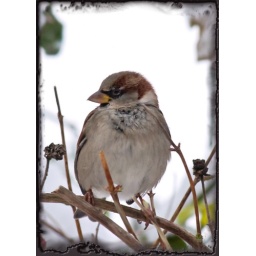
Taken in the December snow through the sitting room window